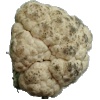
Label: cauliflower